LGBTQ literature in Spain

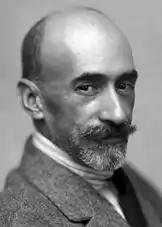
Jacinto Benavente

In Al-Andalus, a type of poetry flourished that was highly refined and in which homoeroticism was a recurring theme. The Moorish kings themselves wrote this type of pederastic poetry, such as the Abbadid Al-Mu'tamid ibn Abbad of Seville and Yusuf III of the Nasrid Kingdom of Granada. It began to flourish in the first half of the 9th century, during the reign of Abd ar-Rahman II, emir of Córdoba. The fall of the Caliphate of Córdoba in the 11th century and the subsequent rule of the Almoravid dynasty and division into the taifa kingdoms decentralized culture all throughout the Al-Andalus region, producing an era of splendor in poetry. The Almohad invasion brought the emergence of new literary courts in the 12th and 13th centuries. Greater female autonomy in this North African ethnic group led to the appearance of a higher number of female poets, some of whom also wrote poems that sang of feminine beauty.